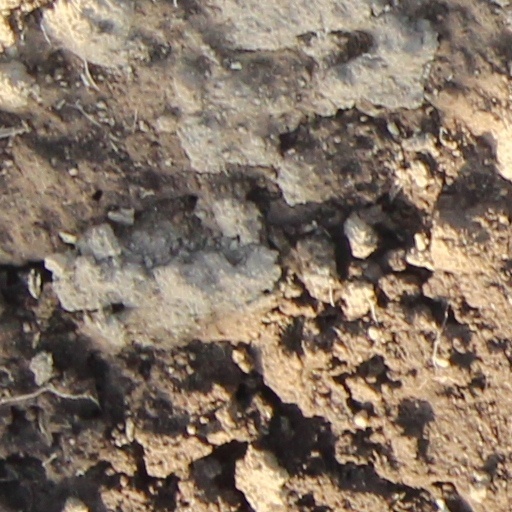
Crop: wheat